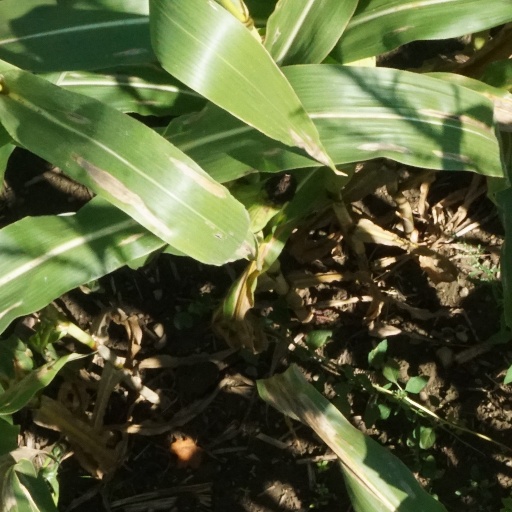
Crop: maize; corn